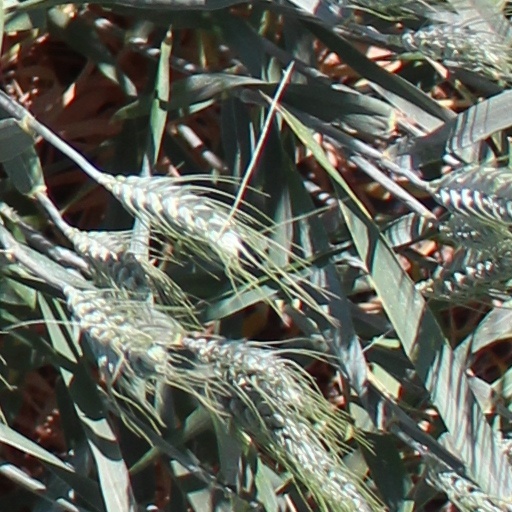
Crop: wheat